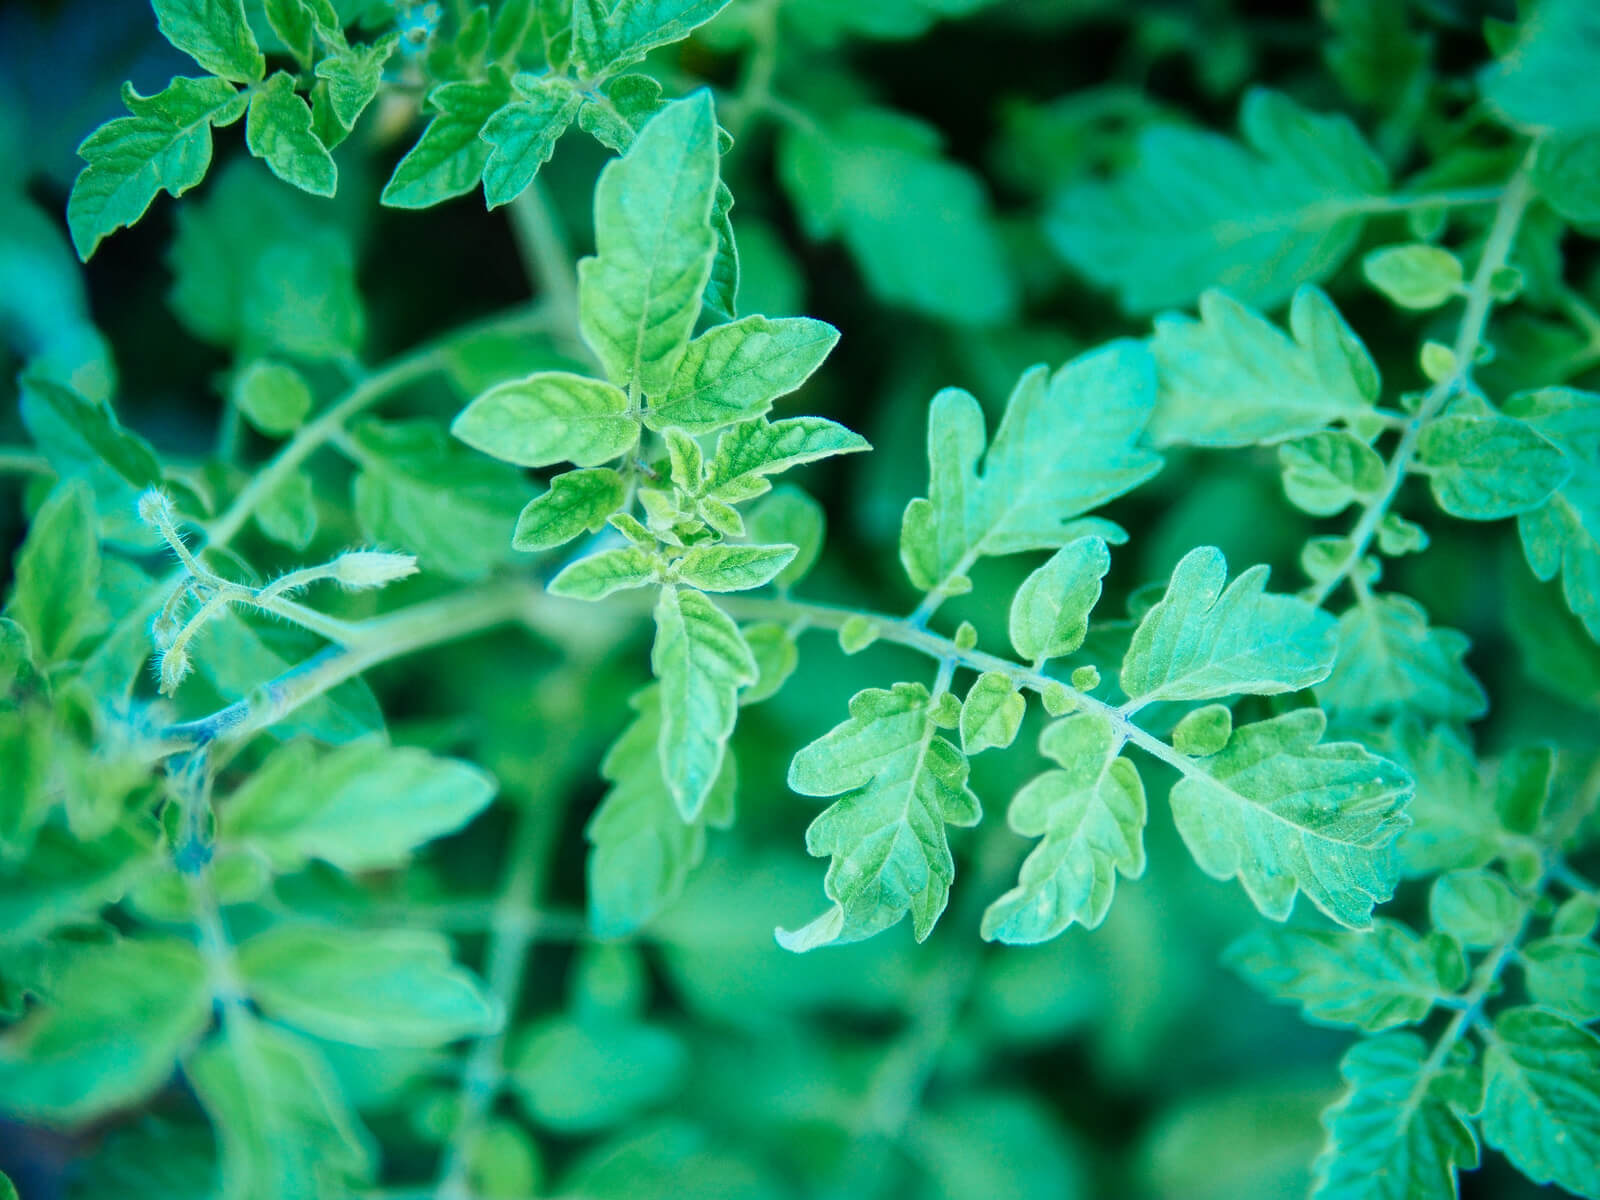
Labels: Tomato leaf, Tomato leaf, Tomato leaf, Tomato leaf, Tomato leaf, Tomato leaf, Tomato leaf, Tomato leaf, Tomato leaf